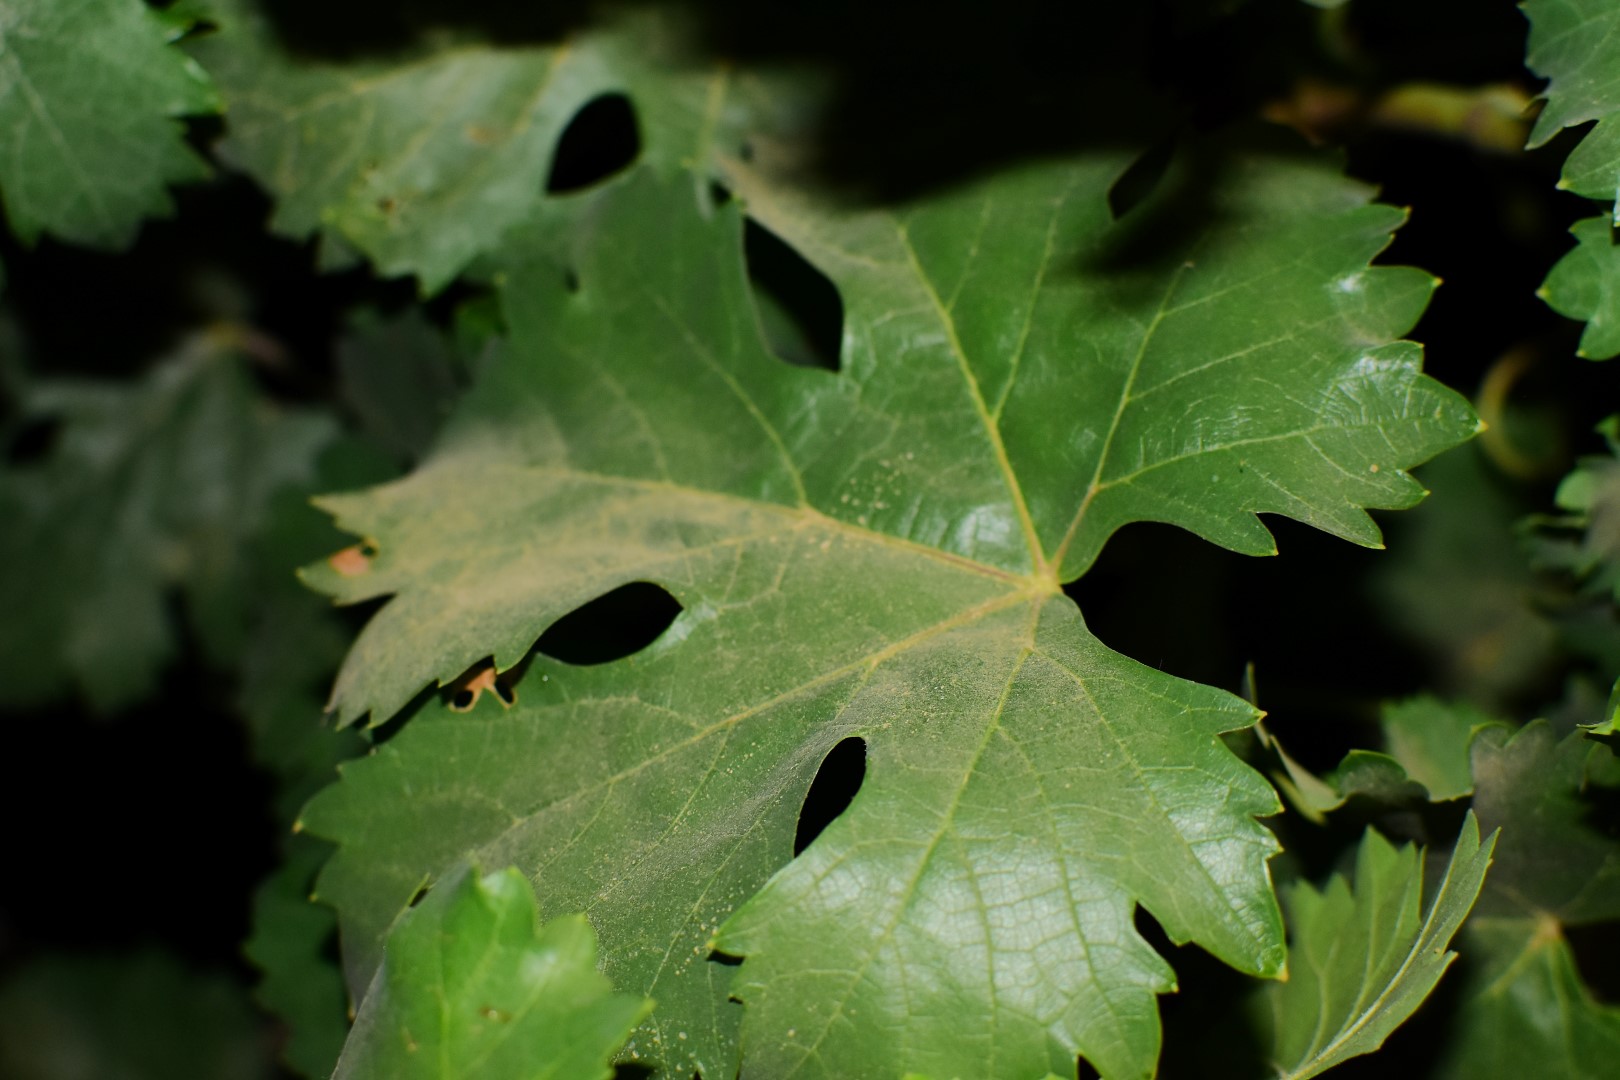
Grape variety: Aswud Balad